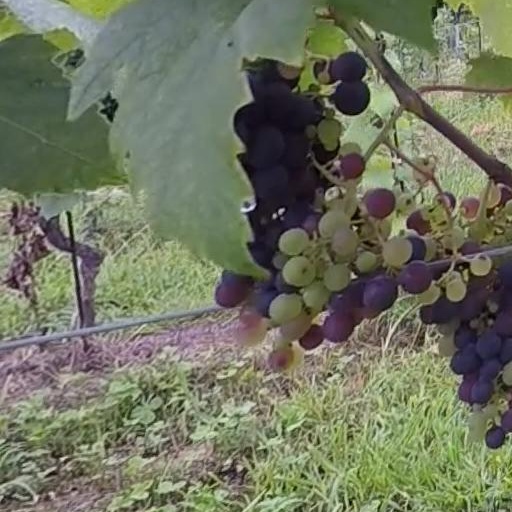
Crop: grape